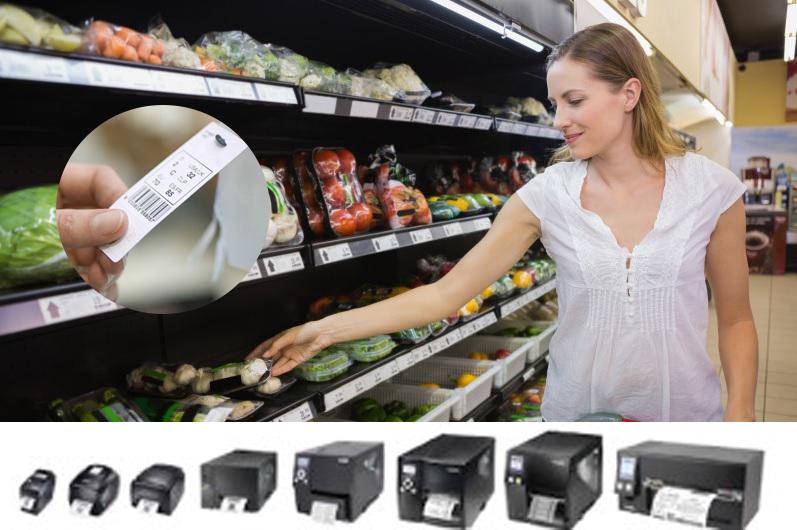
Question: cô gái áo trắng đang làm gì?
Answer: cô gái áo trắng đang lấy một món hàng từ quầy hàng